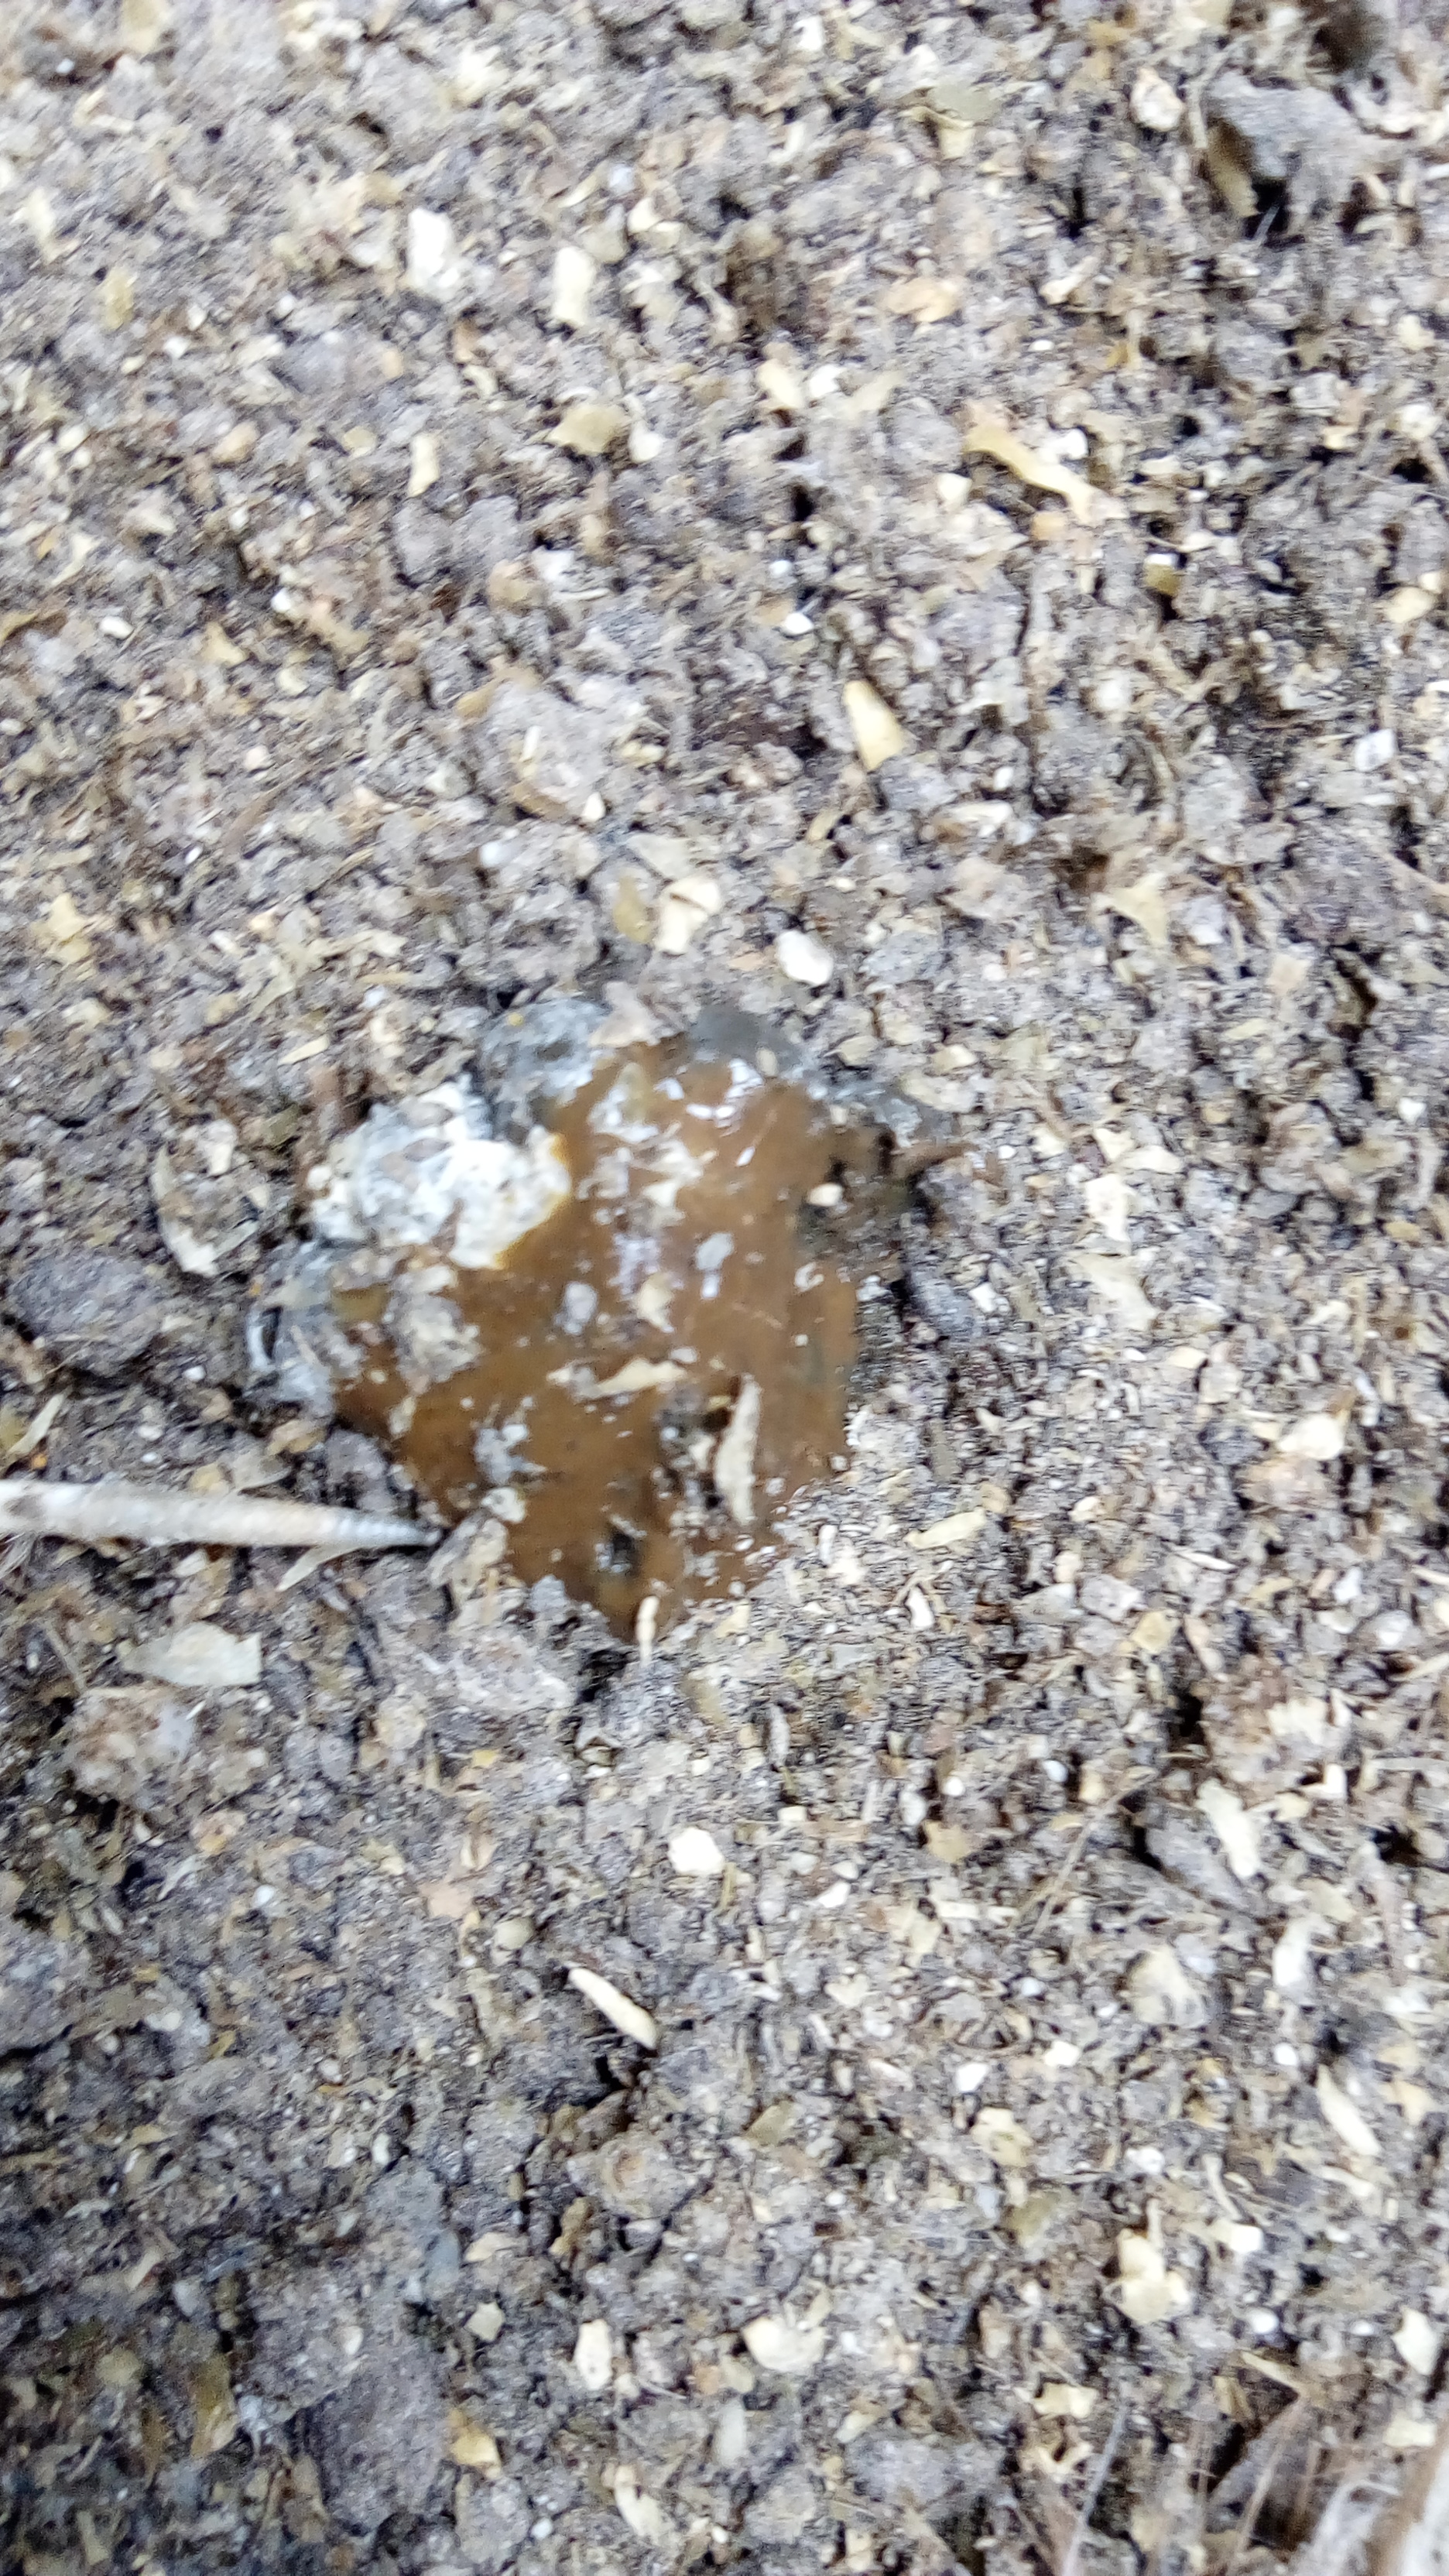
PCR-confirmed diagnosis: Coccidiosis